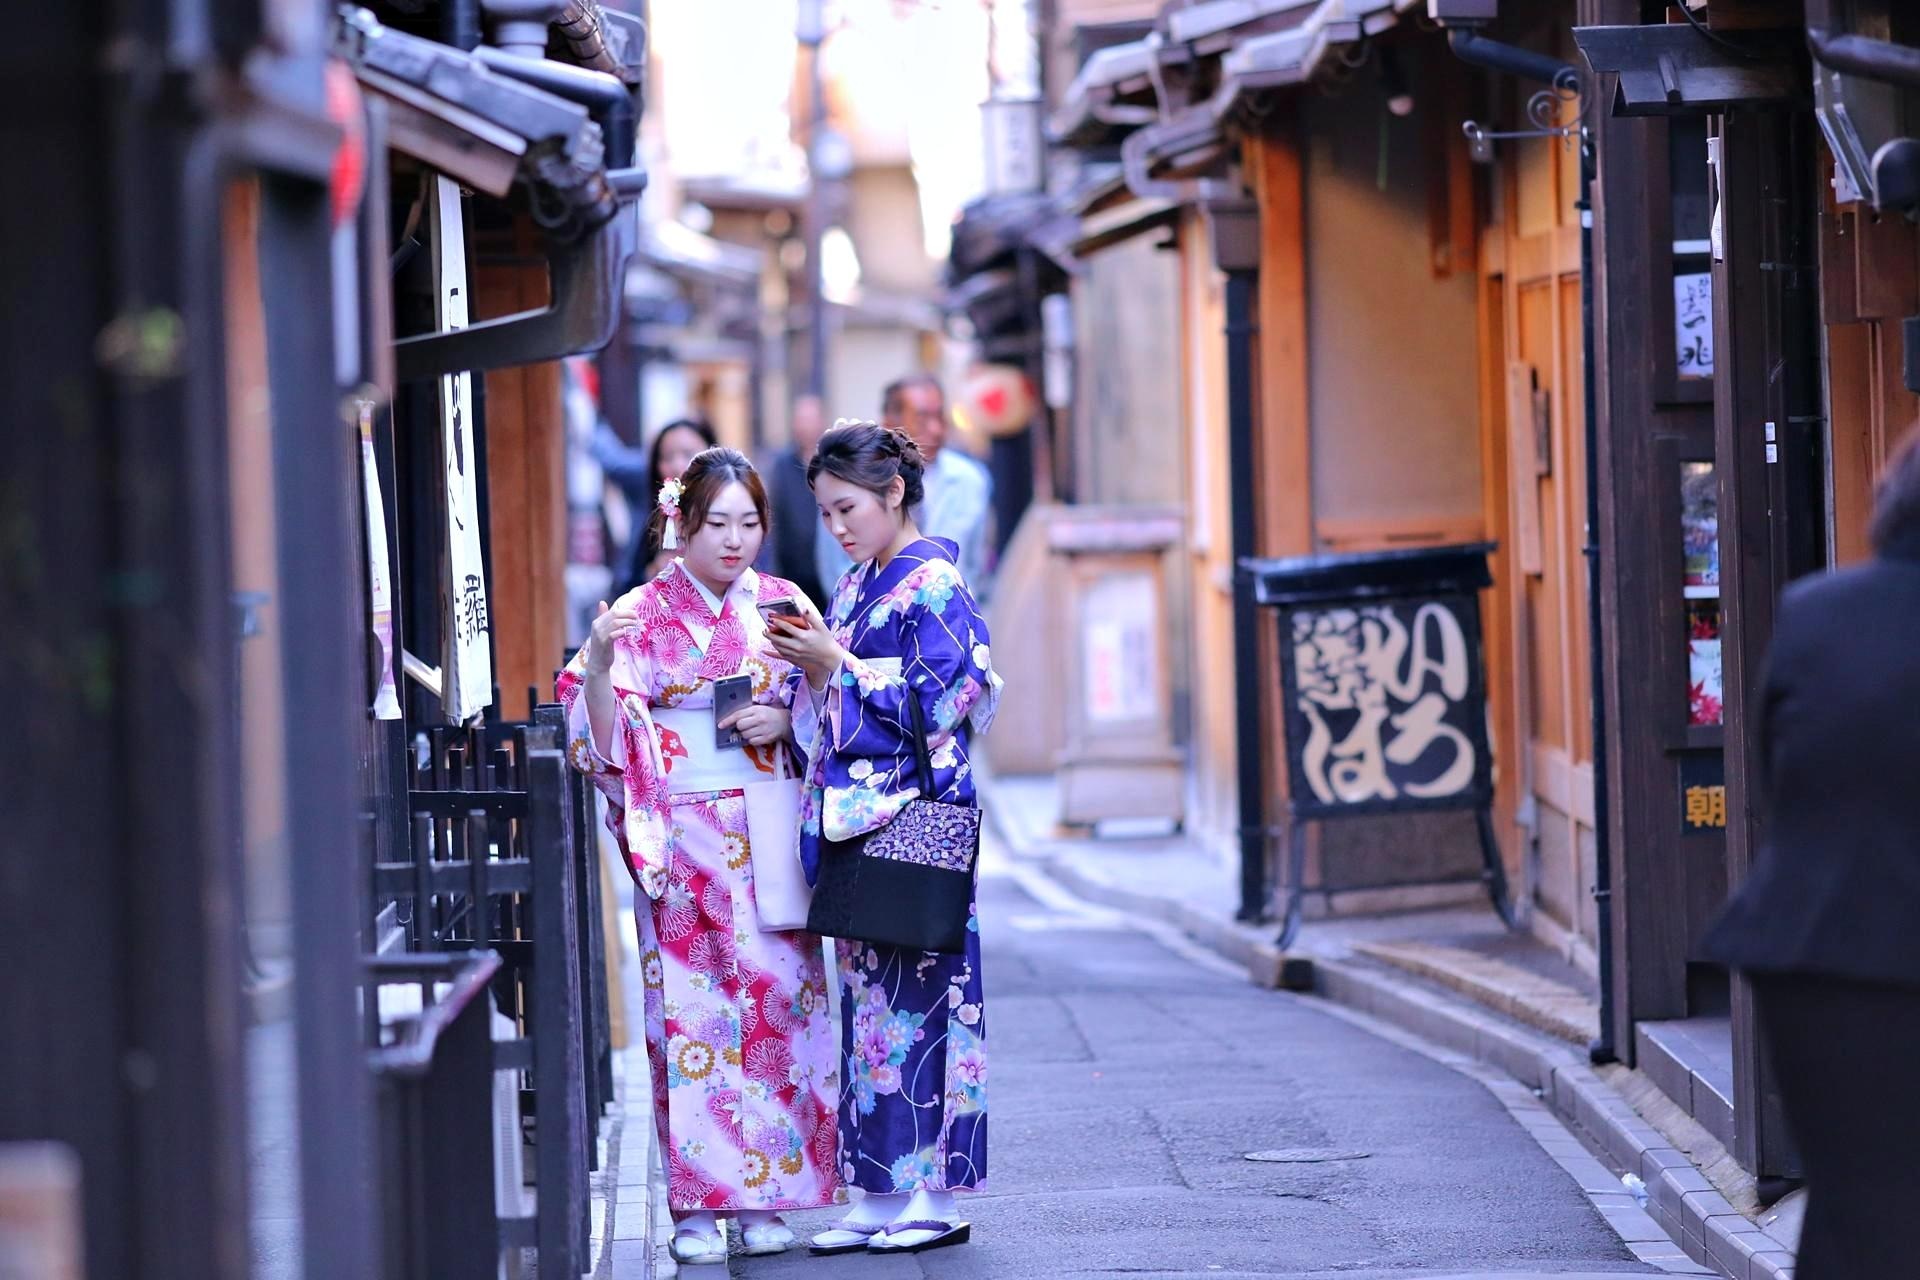
person, road, street, spring, color, blue, clothing, japan, kimono, women, infrastructure, kyoto, culture, costume